Old Hatfield

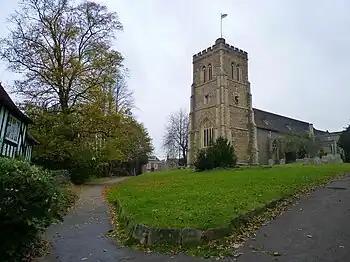
Sainte Ethelreda 's church

Over the years, needs evolve at the same time as a village gets bigger and grows up with new religious buildings. Over the years, and during 4 centuries, successively the site has belonged to the Monks, to the Abbots and to the Bishop of Ely until John Morton (cardinal) who builds there in 1485, near a parish church named St Etheldreda what is going to become Bishop Hatfield.